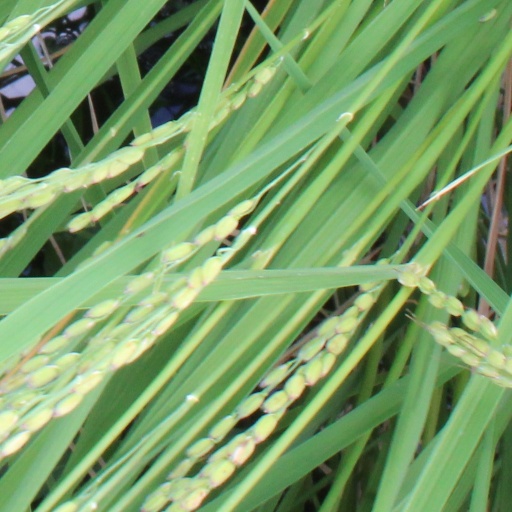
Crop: rice